Sangre de mi tierra

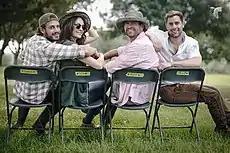
From left to right, The Montiel Family composed by Juan José (Lambda García), Natalia Martínez de Montiel (Carolina Gómez), Paco Montiel (Miguel de Miguel), and Luis Montiel (Gabriel Rossi]).

Crisanto Castañeda (Antonio de la Vega) and Natalia Martínez de Montiel (Carolina Gómez) are people from the land and the vineyards. For them, the grape, its cultivation, the elaboration of the musts and the quality of its wines is not a trade or a way of sustaining itself. It is a passion. A way of life. The only way to breathe and feel. This is the story that we are going to tell. Two intense and complicated families, Los Castañeda and Los Montiel, their encounters, their enmity, their loves, their hatreds and their intolerances, within the framework of the great passion they share: life.